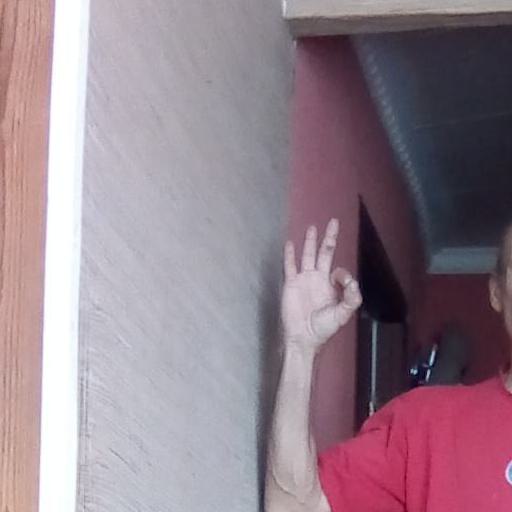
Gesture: ok